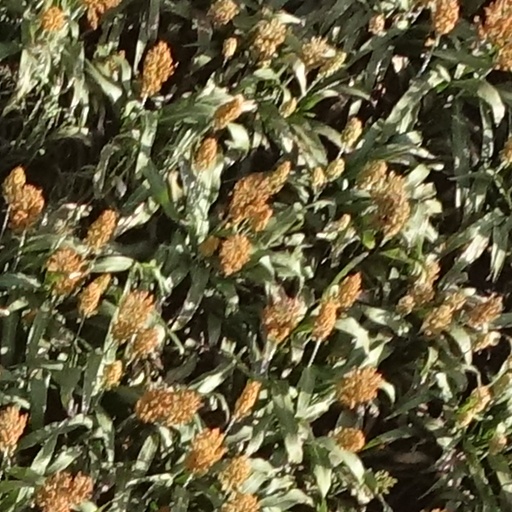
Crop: sorghum